Proton Exora

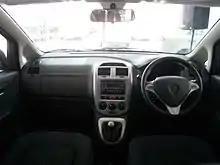
Interior

The Proton Exora was officially unveiled on April 15, 2009, becoming Malaysia's first indigenously designed MPV. It was offered in two trim variants upon its initial launch, the M-Line and H-Line respectively. Both variants were powered by the 1.6 litre CamPro CPS engine and limited to a four-speed automatic transmission.